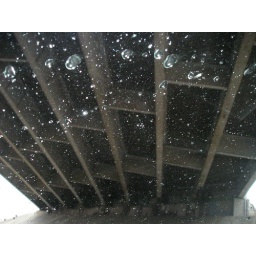
water under the bridge